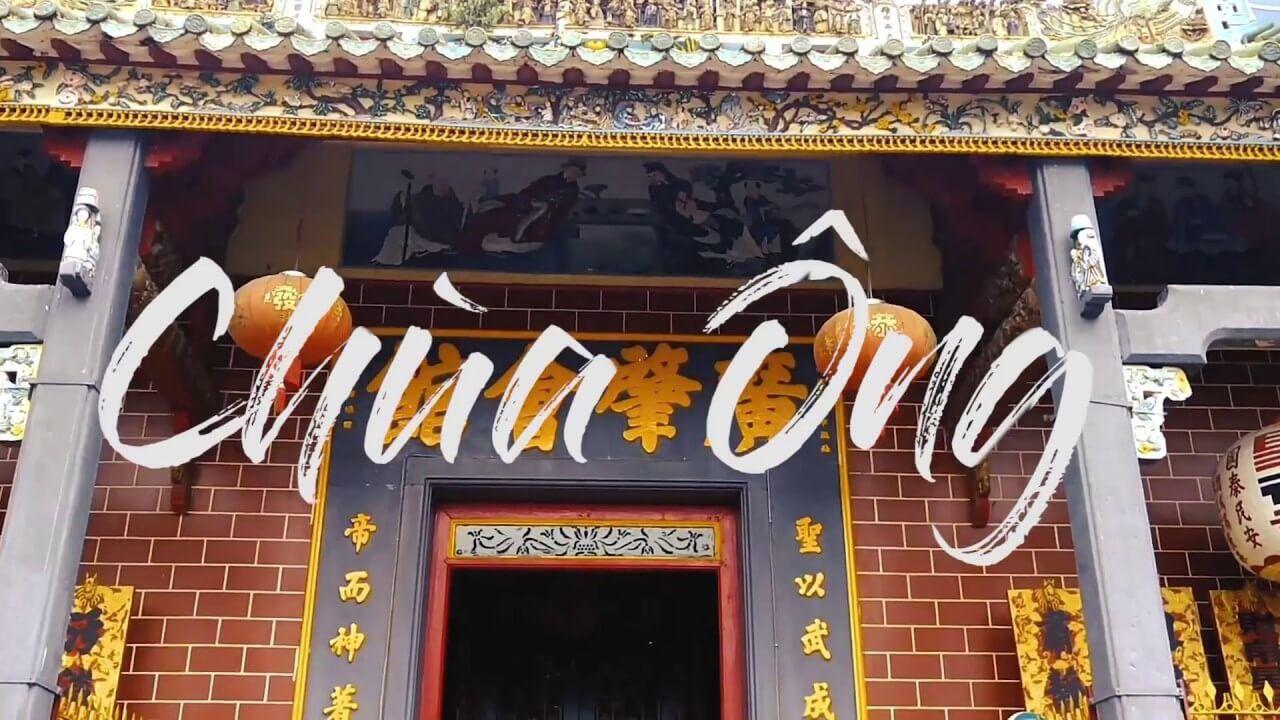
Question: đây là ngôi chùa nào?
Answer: chùa ông